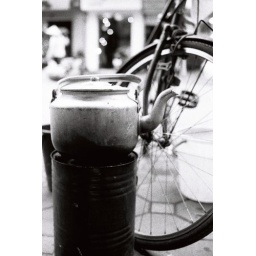
It's not uncommon to boil water in the middle of the street : Hanoi